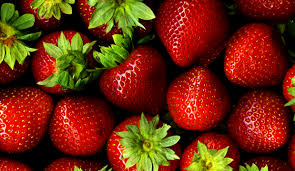
Label: Strawberry